Hu Zongnan

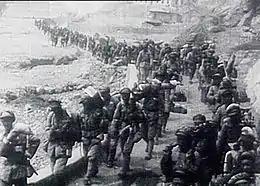
Hu Zongnan's army advance toward Yan'an

The rugged terrain of the northwestern China favored the communists defenders and their guerrilla warfare and not suitable for the mechanized nationalist troops, a large number of which was needed to defend the newly captured regions. During Hu Zongnan's initial success, he was able to overrun the communists' base in Shaanxi and forced the communists to evacuate most of their governmental bodies to the east of the Yellow River, the nationalist troops were dangerously overstretched in guarding the newly conquered regions and spread thin. Hu Zongnan was aided by Ma Clique Muslim cavalry when seizing Yan'an.